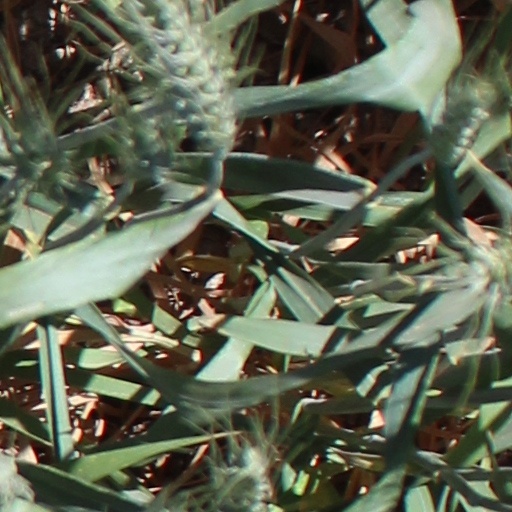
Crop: wheat